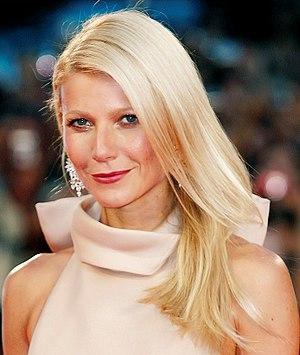
La culture populaire s'est emparée de l'univers qu'a créé Jane Austen à partir du deuxième tiers du XXᵉ siècle et le phénomène s'est amplifié depuis, grâce à l'audiovisuel et à internet. Aucun autre écrivain n'a inspiré une dévotion aussi généralisée dans le monde anglo-saxon : sur le plan académique, elle est rangée parmi les romanciers les plus influents et honorés de la littérature anglaise, mais elle est aussi la romancière la plus prisée du grand public qui en a développé une image populaire et familière, ayant débouché sur un véritable culte autour de sa vie et de son œuvre. Elle est désormais mondialement connue, grâce à la diffusion de multiples adaptations au cinéma et à la télévision plus que par ses romans eux-mêmes.
Gwyneth Paltrow [ˈɡwɪnɨθ ˈpæltroʊ] est une actrice et chanteuse américaine née le 27 septembre 1972 à Los Angeles.
The Politician, ou Le Politicien au Québec, est une série télévisée américaine créée par Ryan Murphy, Brad Falchuk et Ian Brennan et diffusée depuis le 27 septembre 2019 partout dans le monde sur le service Netflix, incluant les pays francophones.
L'affaire Harvey Weinstein est la révélation publique de harcèlements et d'agressions sexuelles commises par Harvey Weinstein, personnalité influente de l'industrie du cinéma américain.